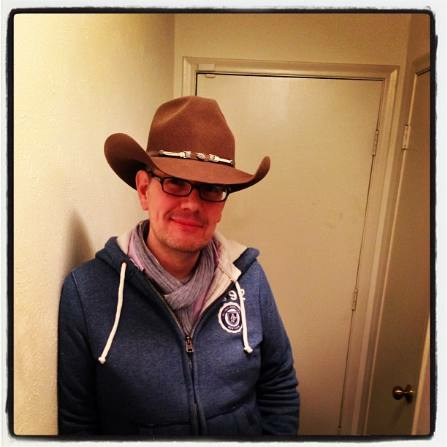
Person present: Yes